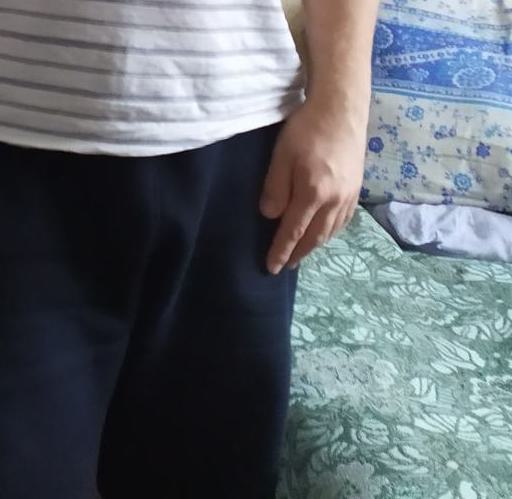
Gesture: no_gesture